Tuyên Quang province

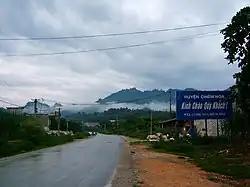
Chiem Hoa District

By the end of the 17th century, the Lê dynasty sent ethnic Vietnamese officials to the area to supervise the Thais. After Gia Long started the Nguyễn dynasty, he changed the region to the of Tuyên Quang, and it became a province under the rule of his successor Emperor Minh Mạng. When the French carried out their colonial conquest, the of Yên Bình was at the forefront of the resistance movement. People from the Thái, Mường, Mèo, Thổ, Nùng and another ethnic groups engaged the French in many battles in the area in 1884–1885. The Black Flags were also prominent. It was not until 1894 that the French had pacified the region. Prior to 1975, the province comprised the districts of Yên Sơn, Yên Bình, Hàm Yên, Sơn Dương, Chiêm Hóa and Đại Thi.